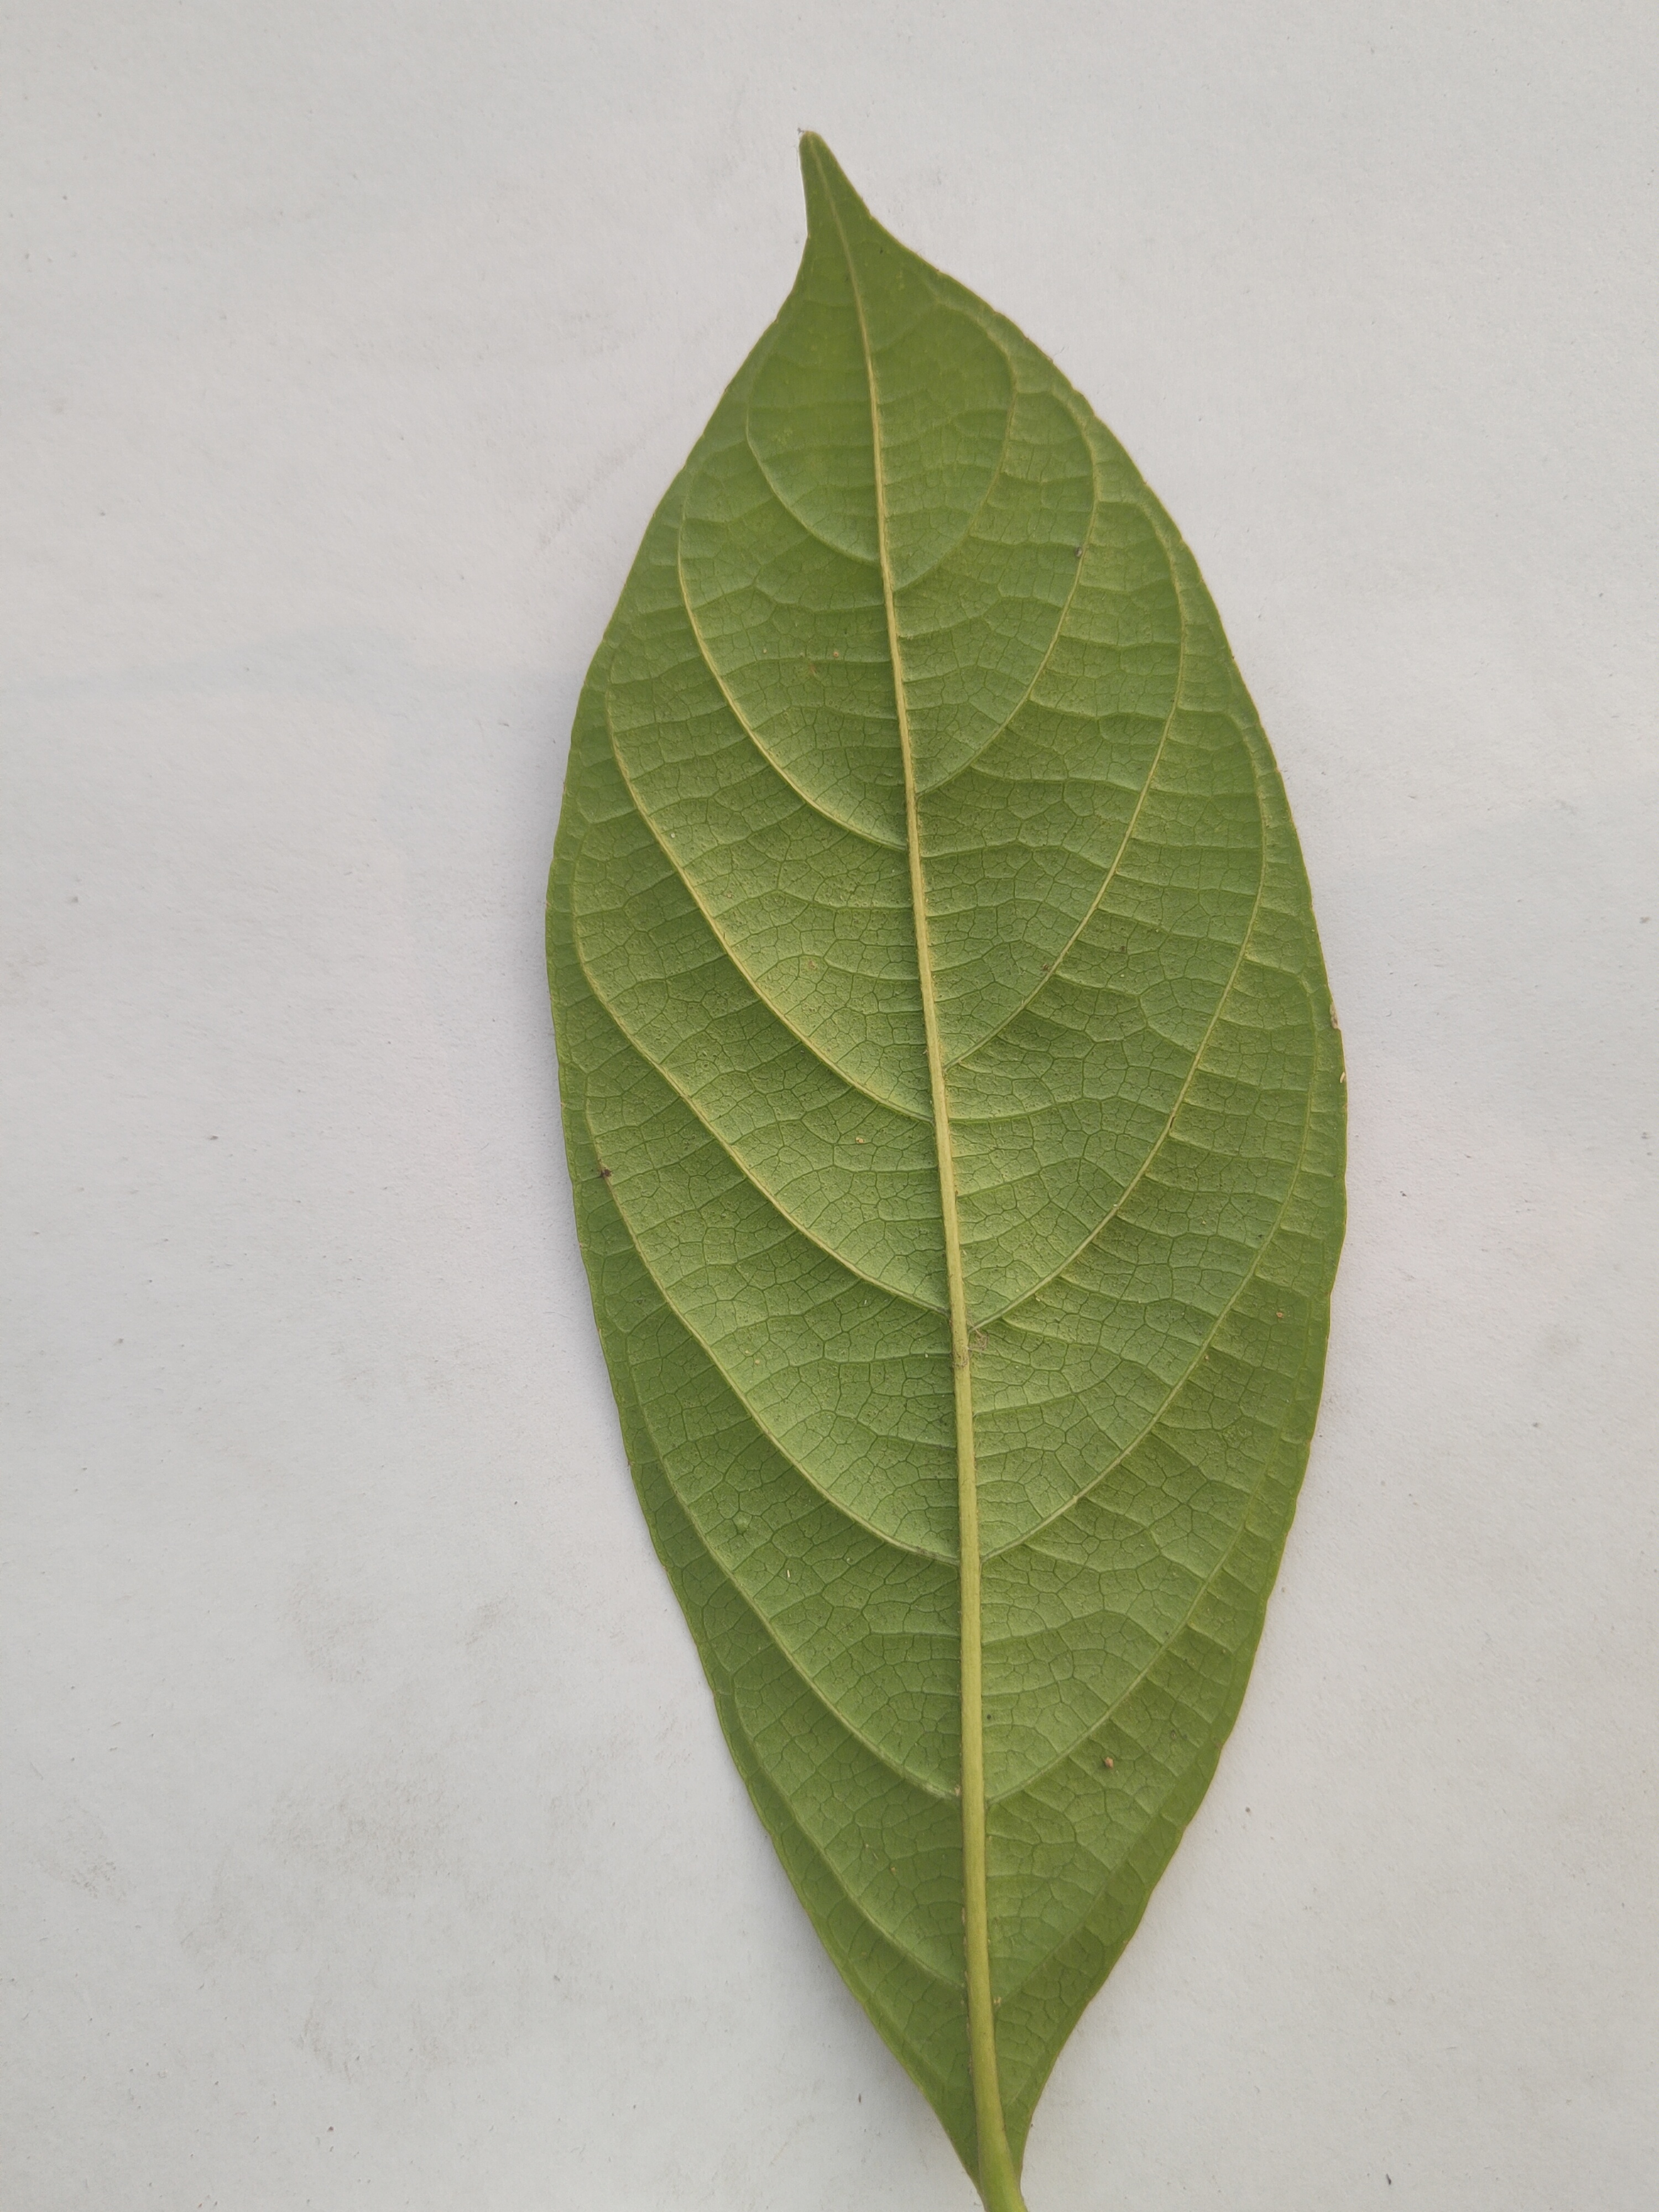
Leaf variety: Lotkon